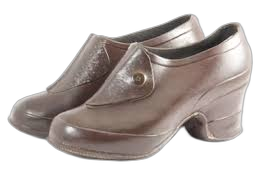
Waste category: shoes